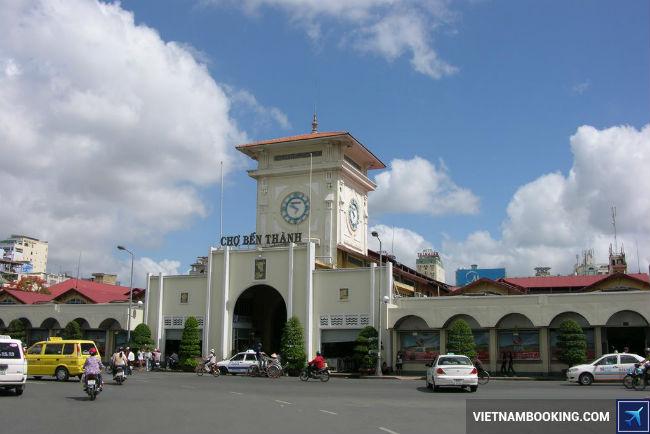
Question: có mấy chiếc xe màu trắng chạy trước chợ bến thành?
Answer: có năm chiếc xe màu trắng